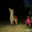
Label: fox